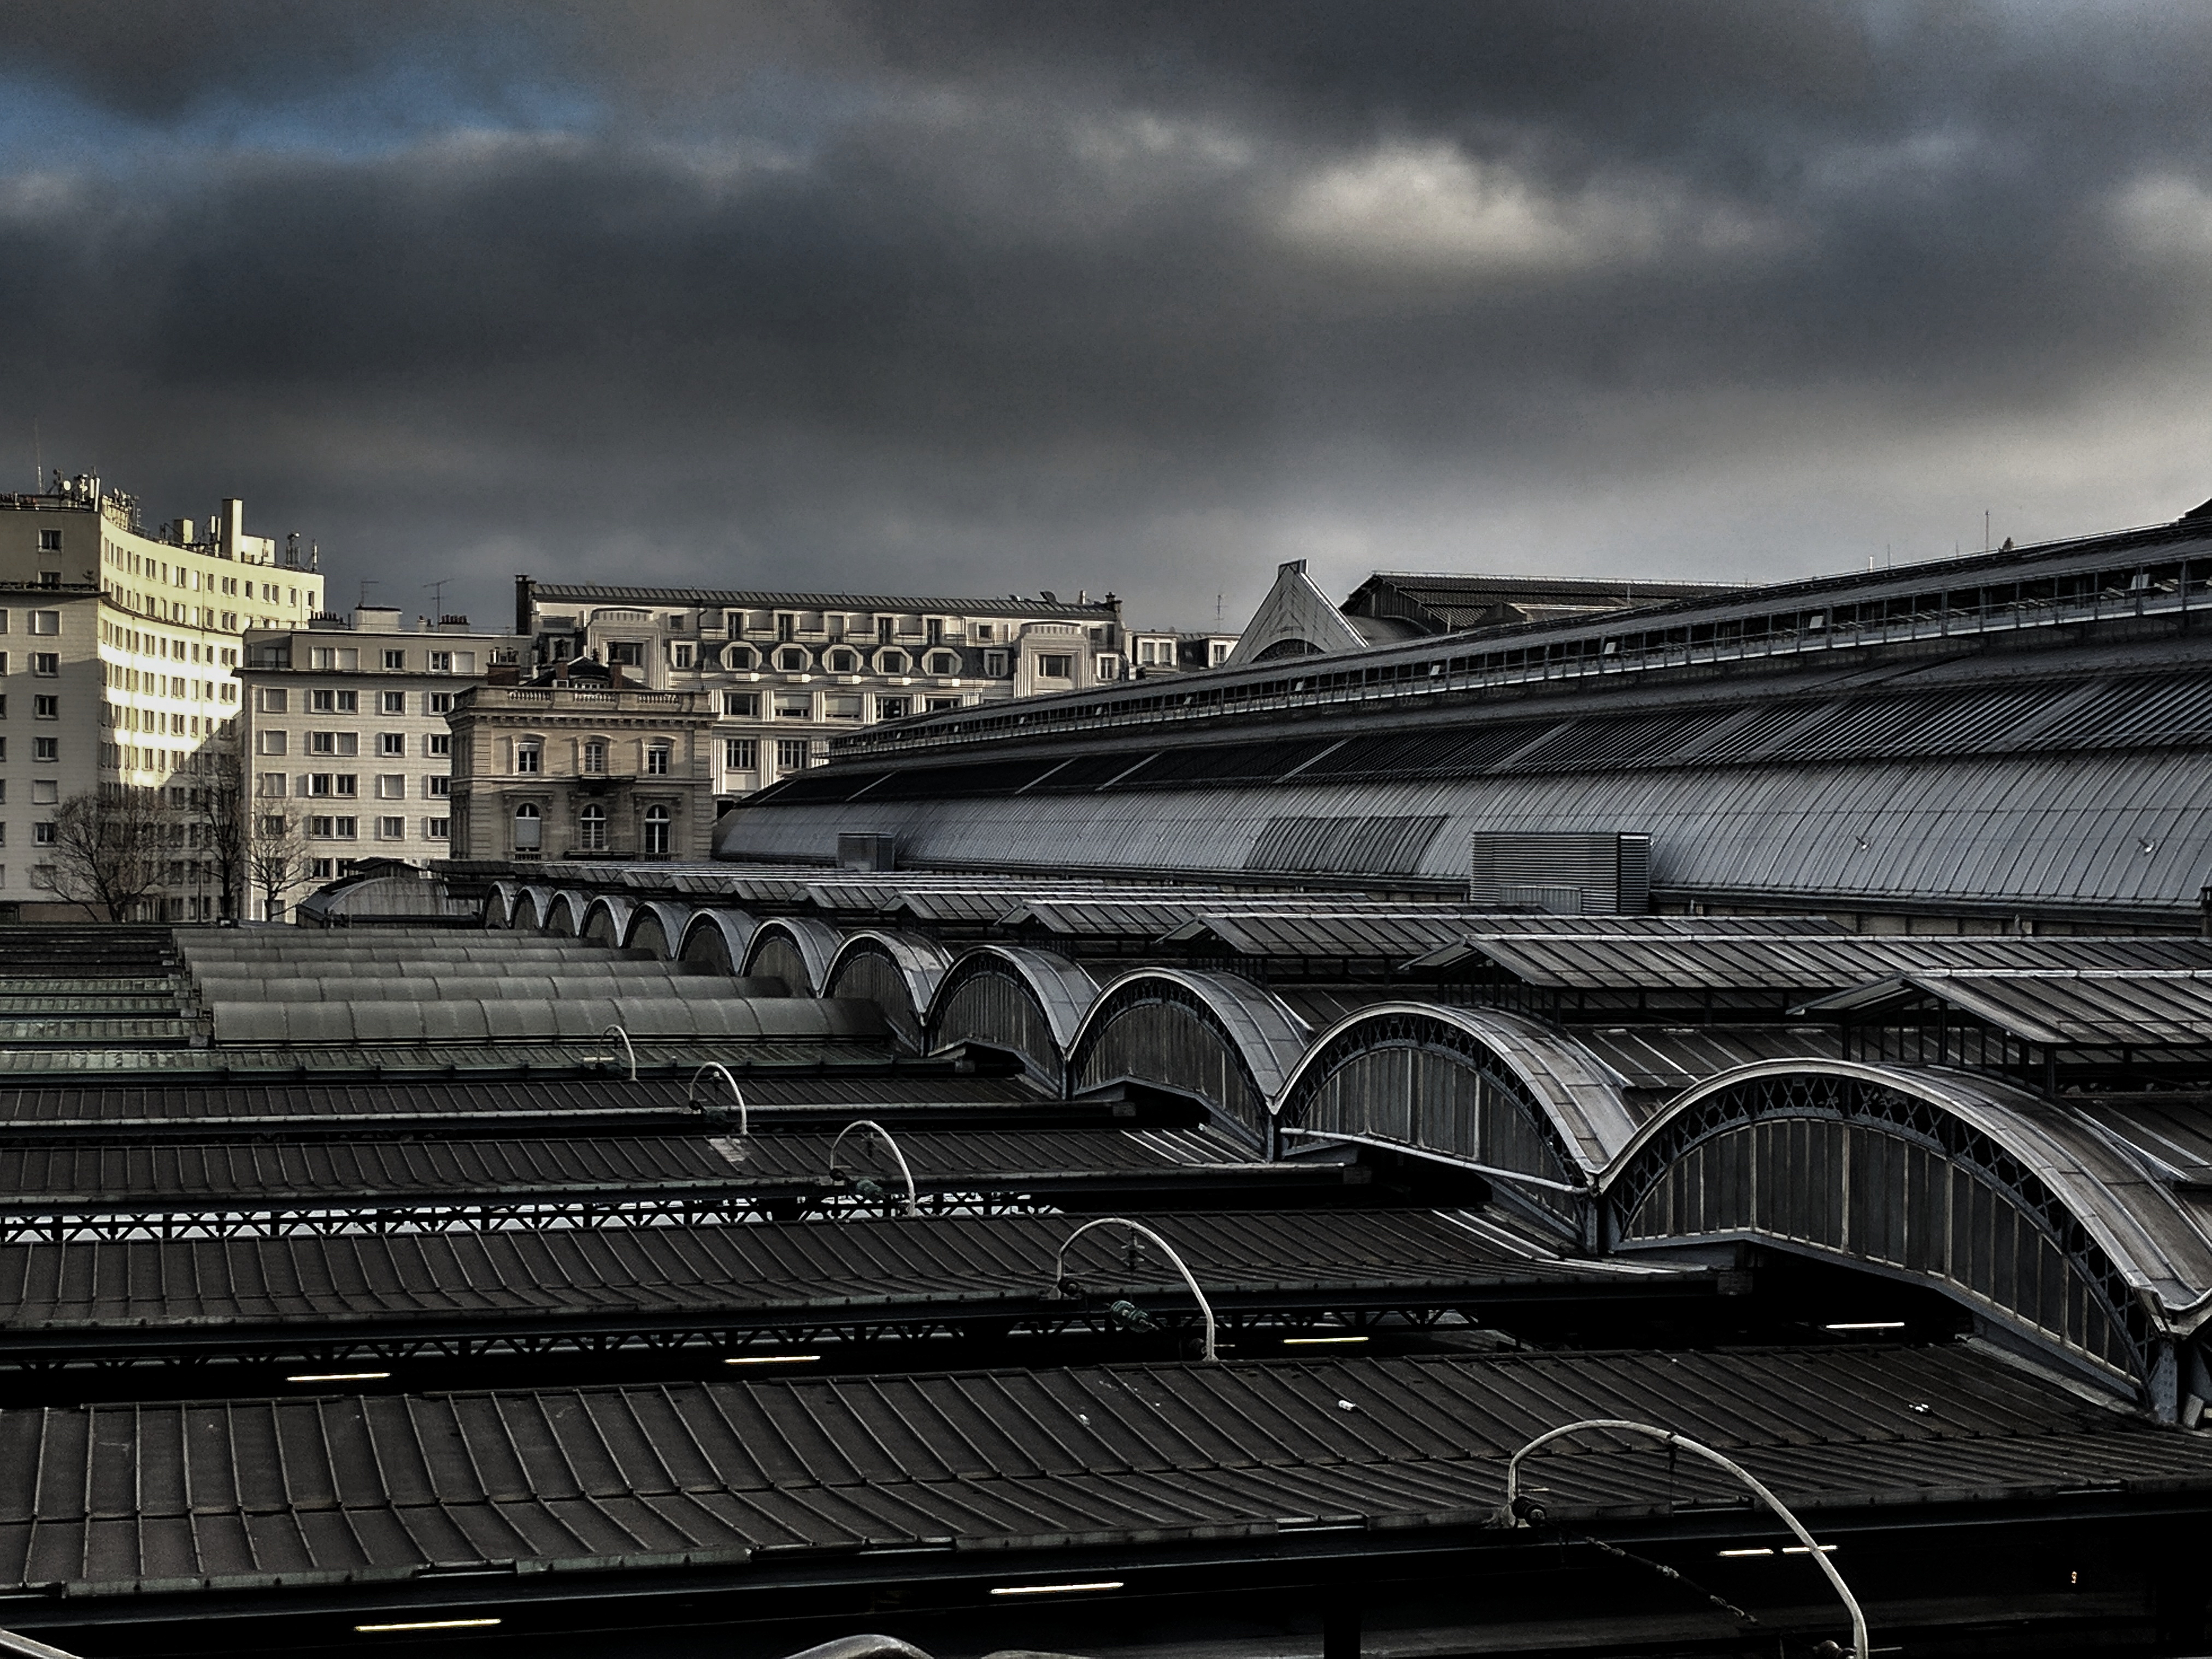
black and white, architecture, structure, track, skyscraper, cityscape, transport, darkness, black, monochrome, shape, urban area, monochrome photography